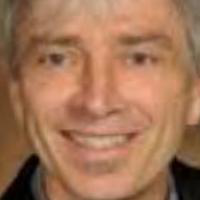
Age group: age 41-55